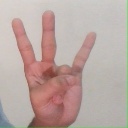
अक्षर: क्ष